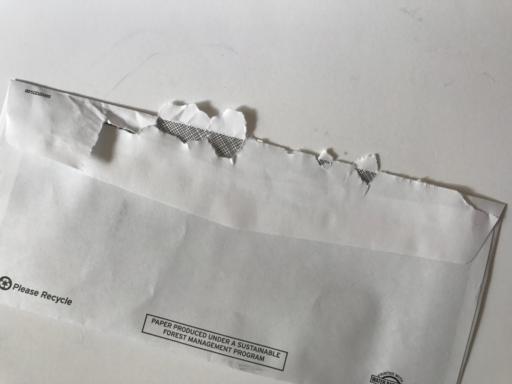
Waste category: paper